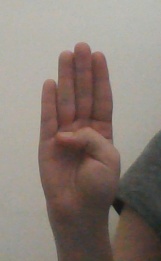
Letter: kaaf